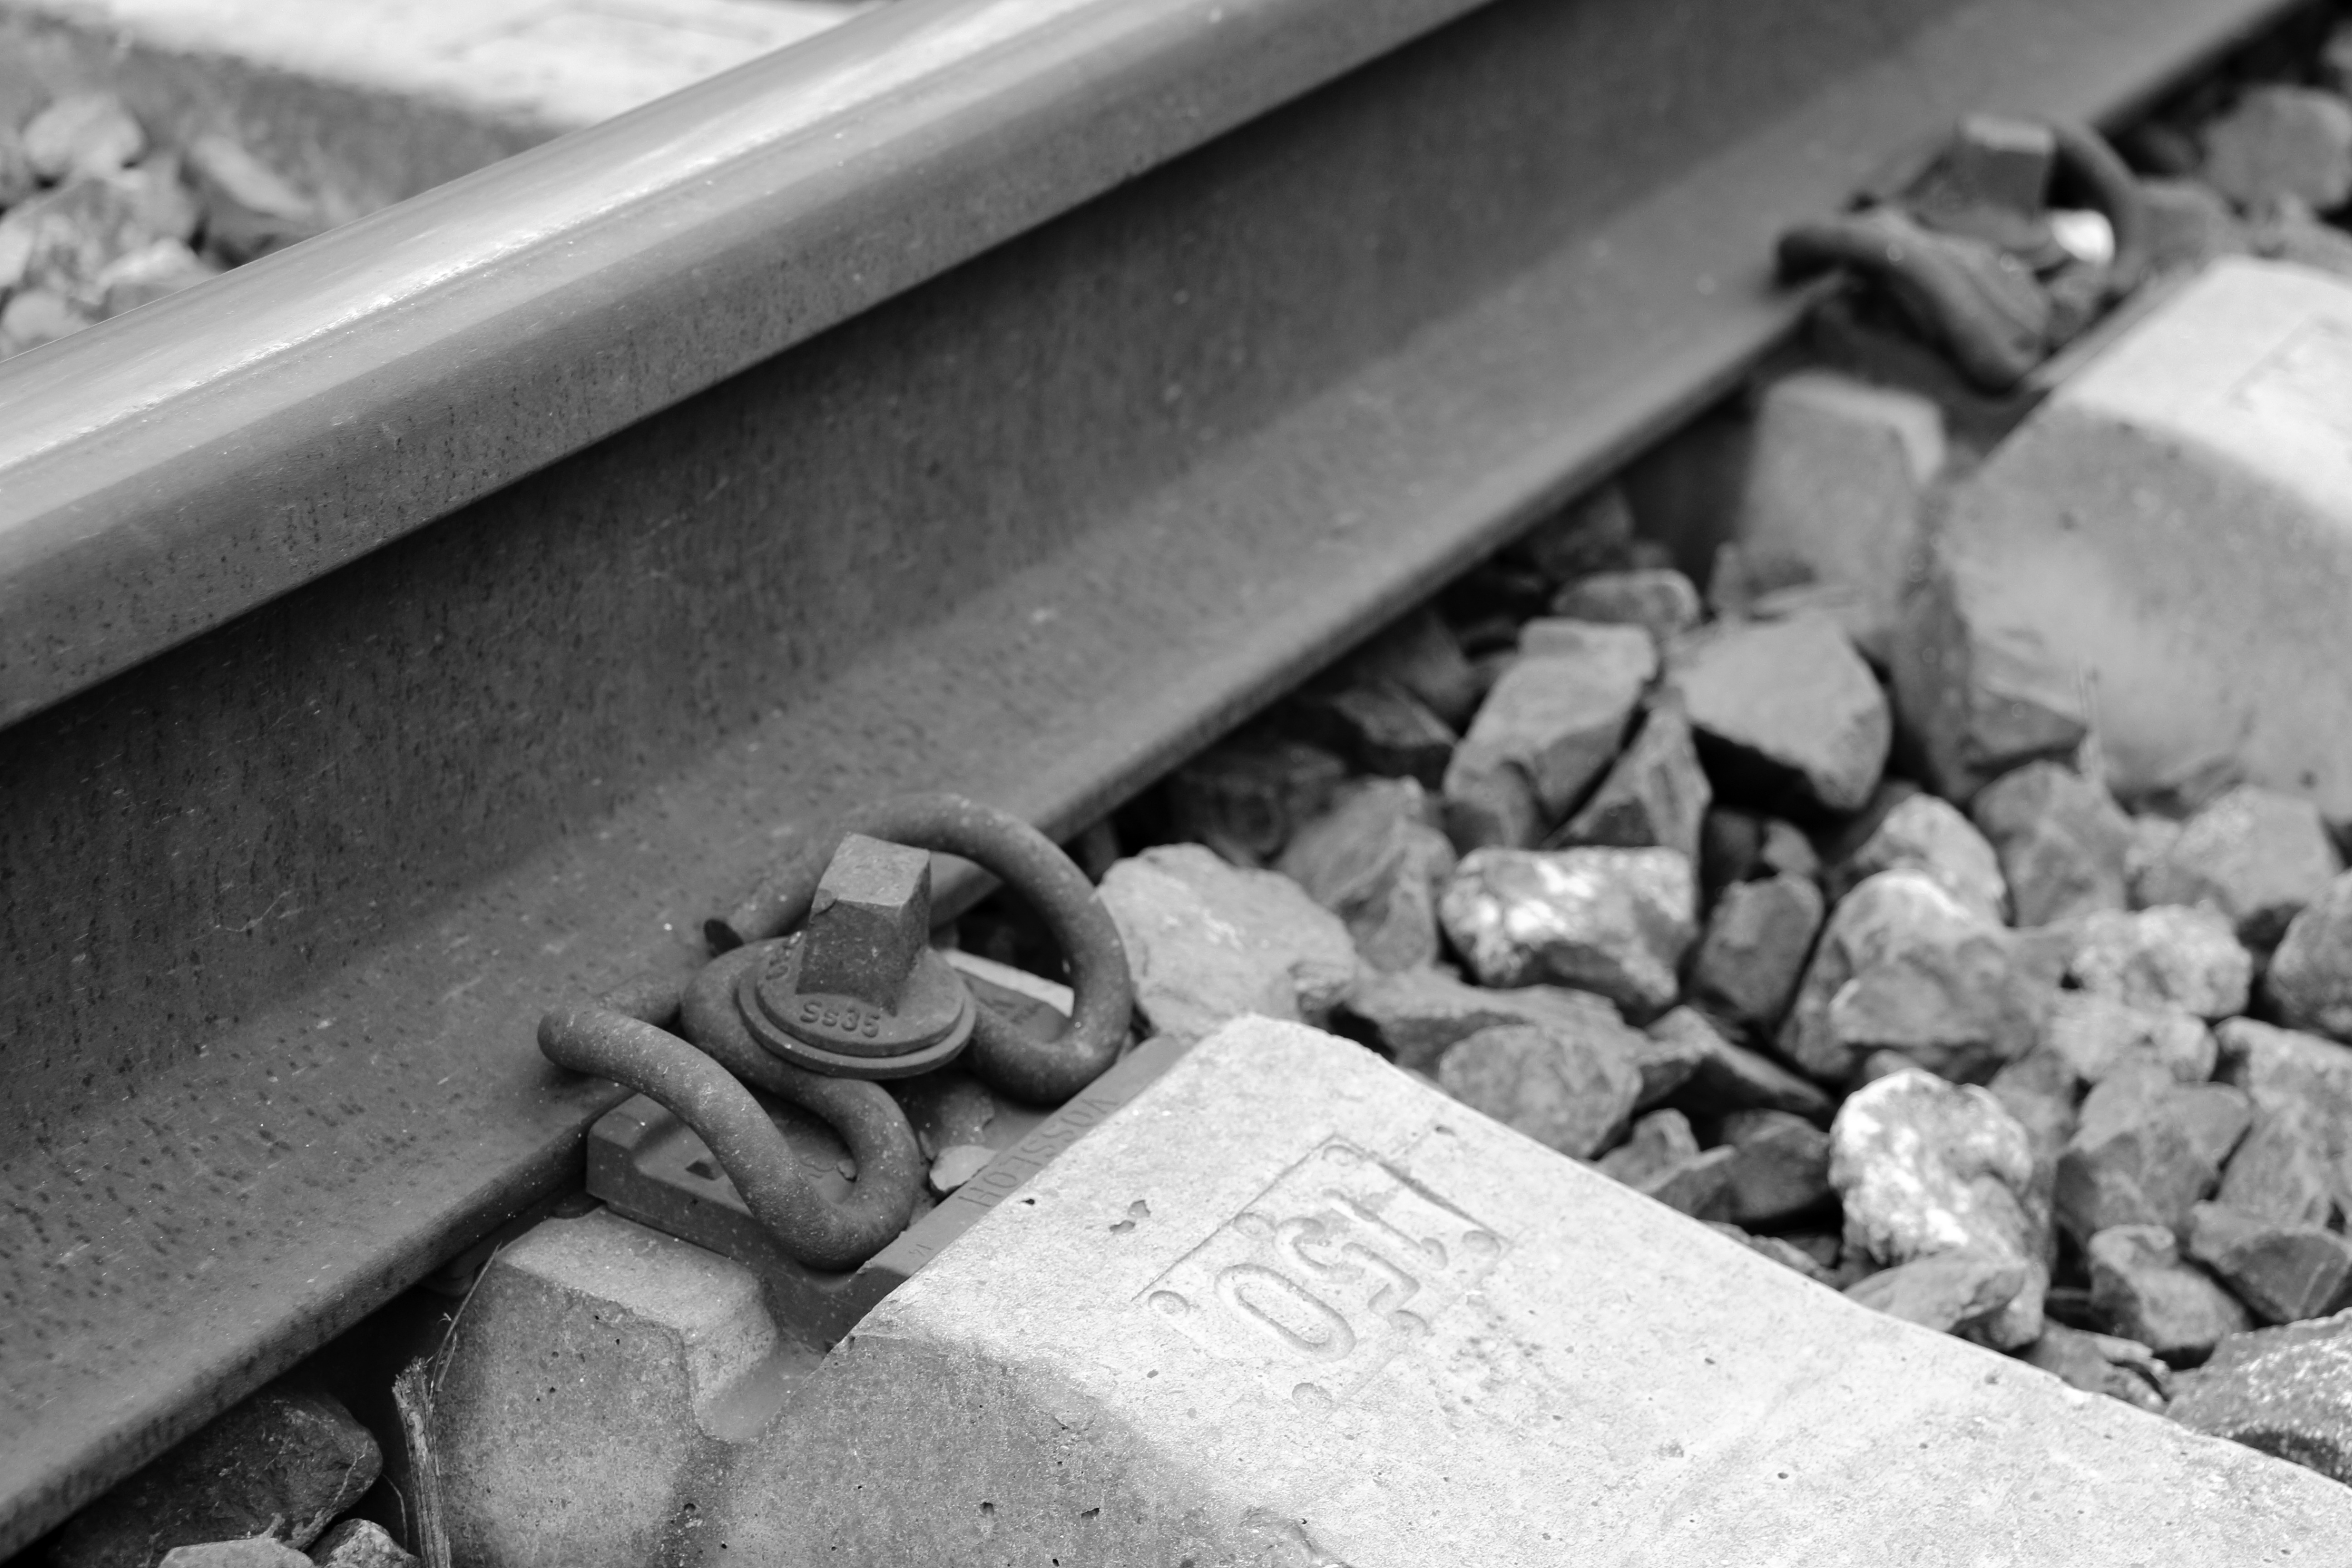
black and white, track, railway, train, monochrome, material, railroad track, iron, seemed, rail traffic, railway rails, monochrome photography